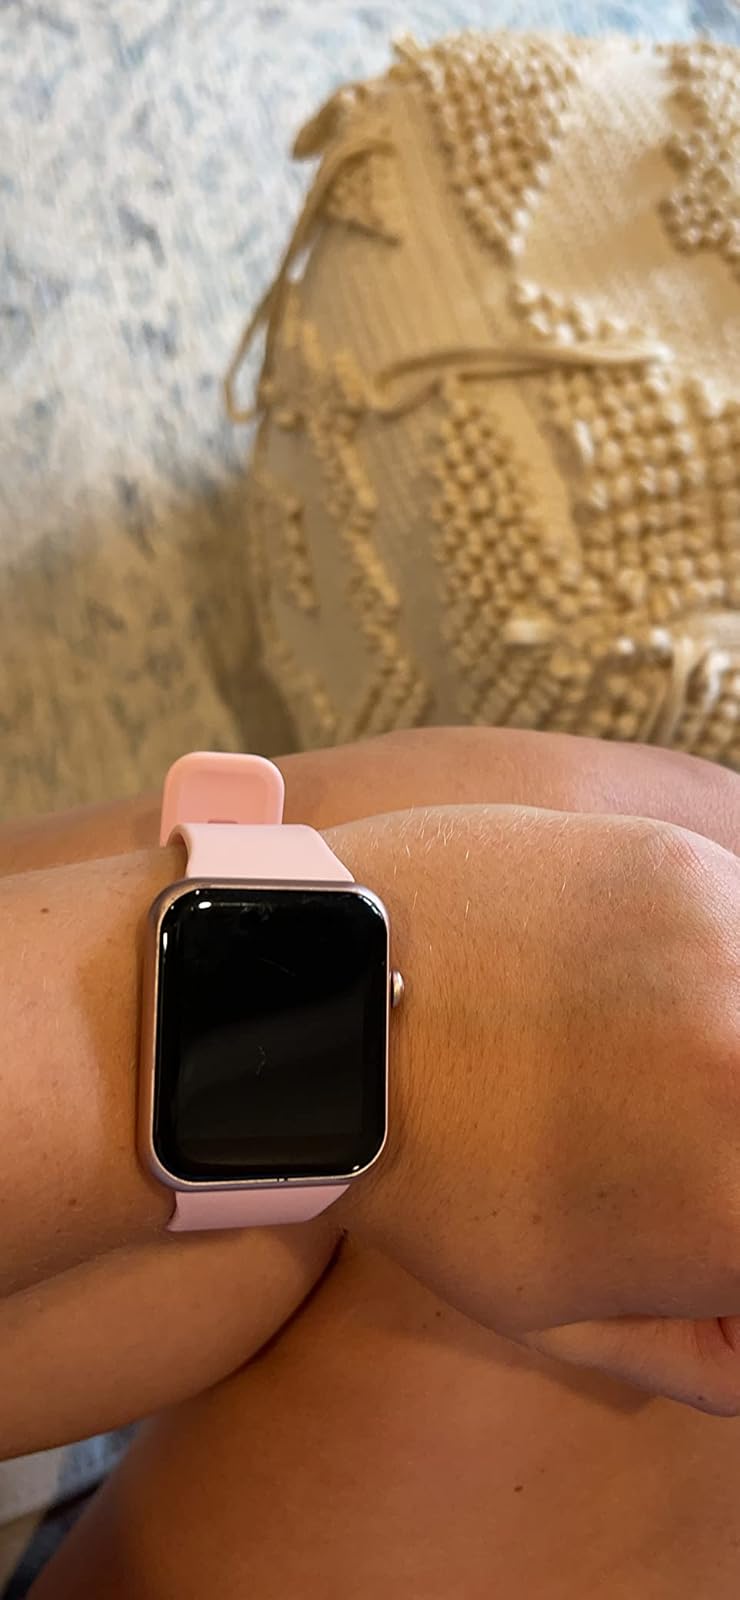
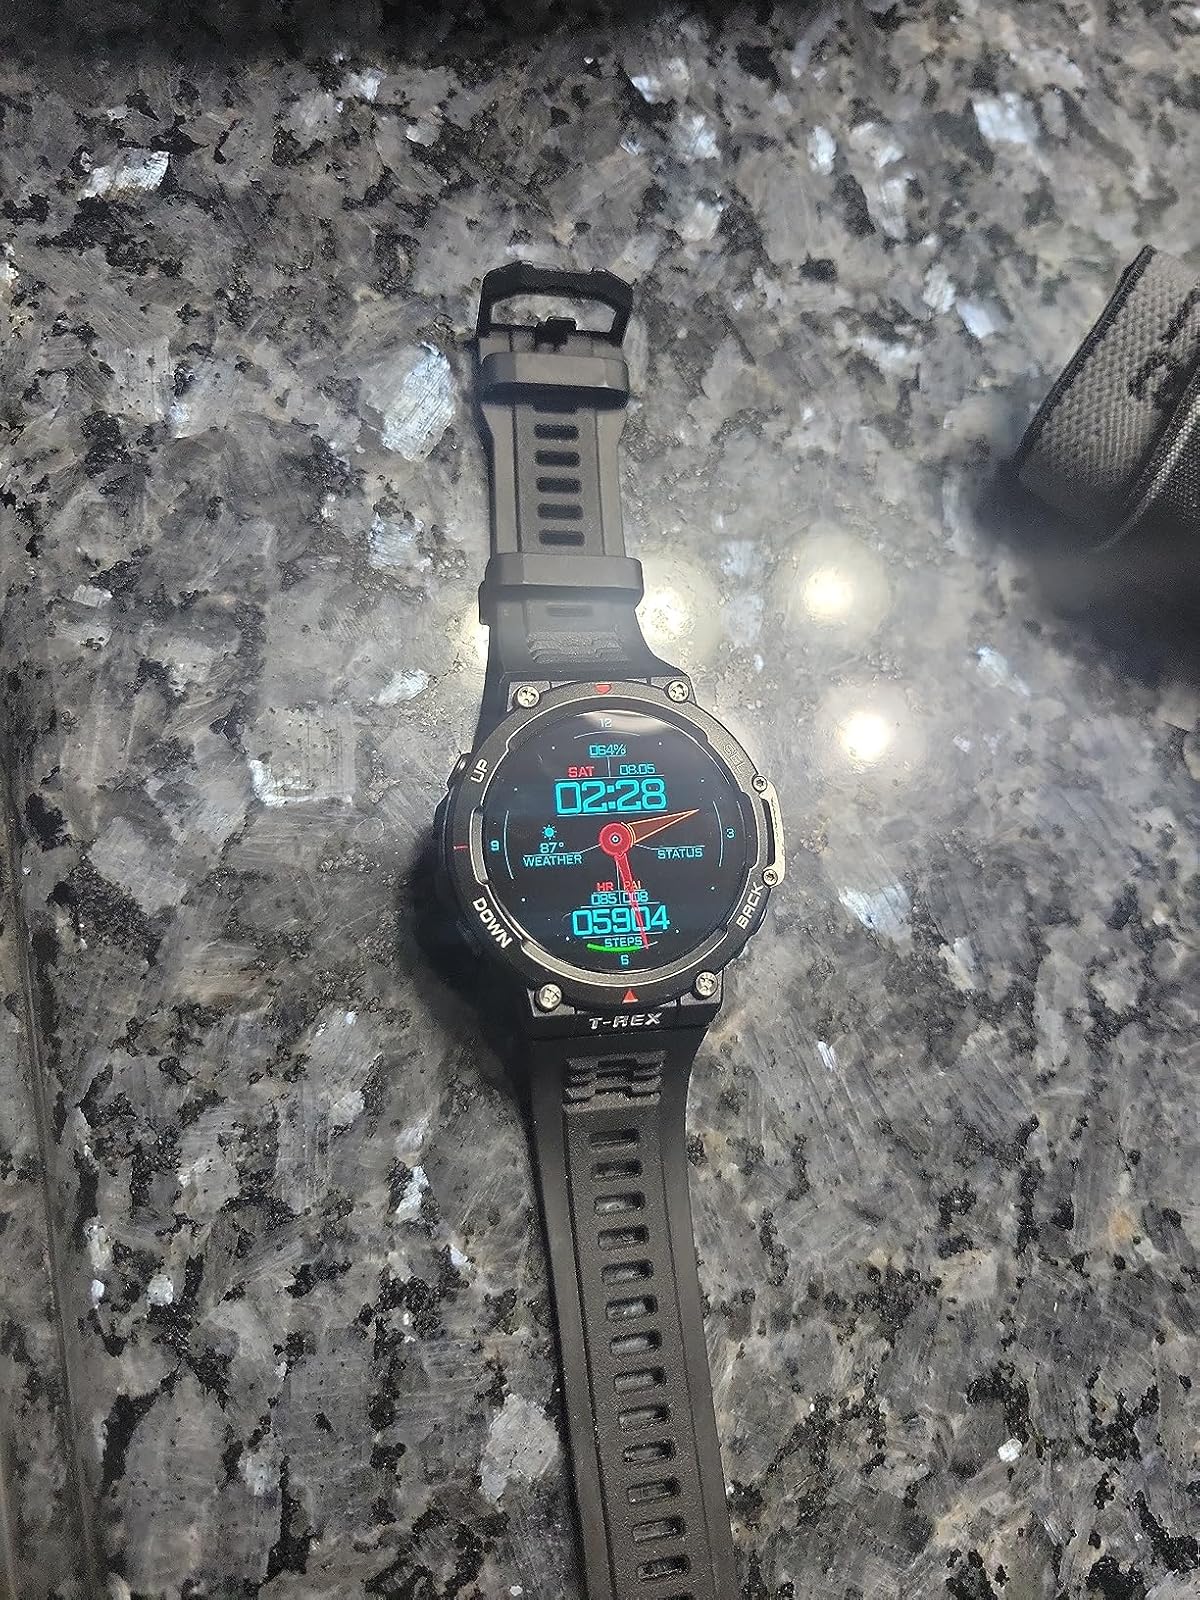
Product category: smartwatch
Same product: no